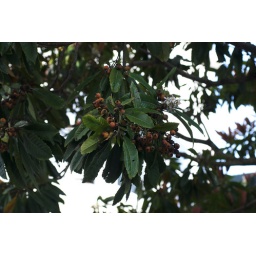
Common name: Bronze LoquatSpecies from China and JapanCommon street tree in San Francisco